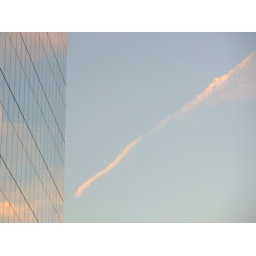
View of the comcast building against the sky before sunset. I love how it blends into the sky.